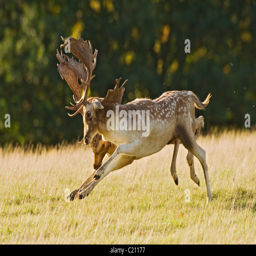
fallow deer during the rut